Benno Fiala Ritter von Fernbrugg

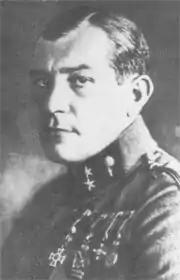

Hauptmann (Captain) Benno Fiala Ritter von Fernbrugg (16 June 1890 – 29 October 1964) was an Austro-Hungarian fighter ace with 28 victories to his credit during World War I. He was the third ranking ace of the Austro-Hungarian Empire. His honours and decorations included the Order of the Iron Crown, Order of Leopold, Military Merit Cross, Military Merit Medal, Gold Medal for Bravery (Austria-Hungary) and the Iron Cross. He was also a technical innovator who pioneered the use of machine guns, radios, and cameras in airplanes. His forty-year aviation career also included aircraft manufacture, airport management, and the establishment of commercial airlines.